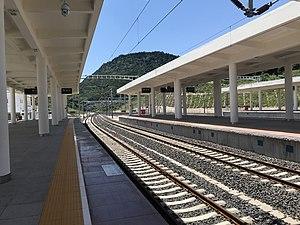
La ligne ferroviaire Sichuan–Tibet, ligne ferroviaire Sichuan–Xizang ou ligne ferroviaire Chuan-Zang est une ligne chemin de fer chinoise d'altitude en cours de construction, qui reliera Chengdu, capitale du Sichuan à Lhassa, la capitale de la Région autonome du Tibet. La ligne aura une longueur de 1 629 km et devrait coûter 250 milliards de yuans.